Juan Sergio Redondo

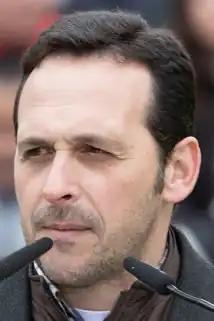

Juan Sergio Redondo Pacheco (born 1976 or 1977) is a Spanish historian and politician who has been the leader of Vox in the Assembly of Ceuta since 2019.